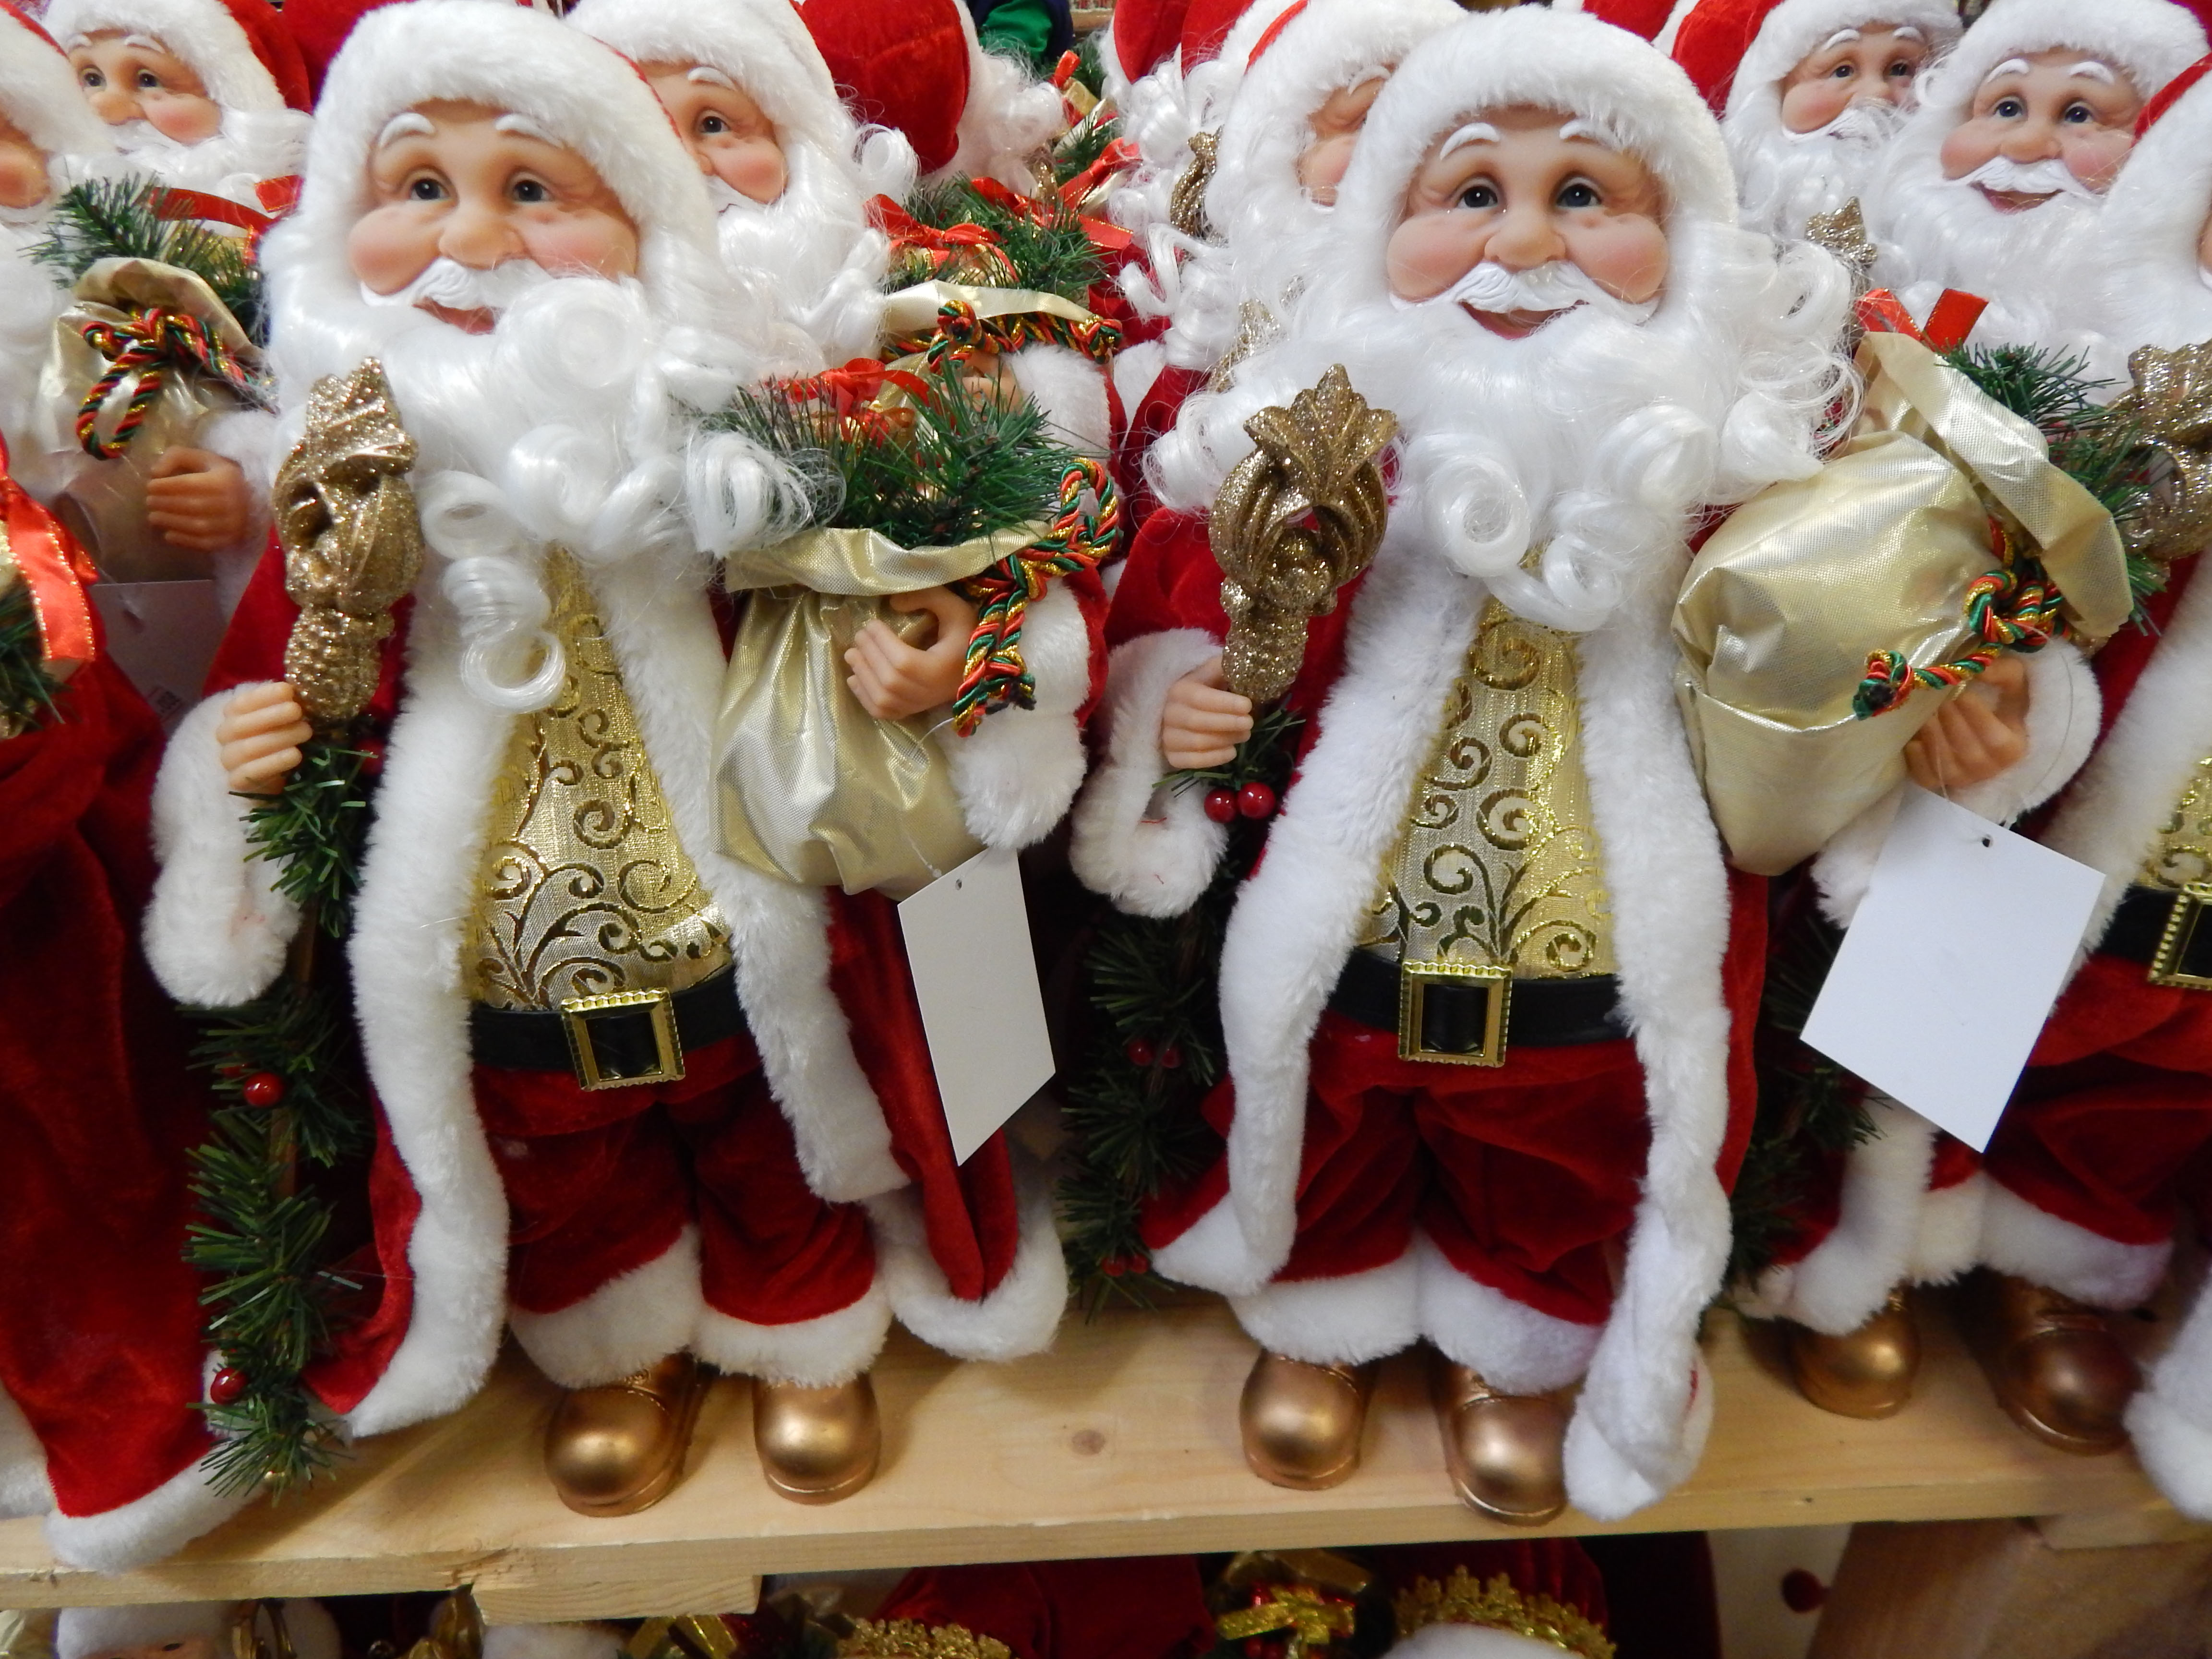
christmas, santa, claus, tree, winter, decoration, new, gift, year, celebration, background, holiday, red, white, merry, costume, festive, present, box, happy, paper, presents, eve, 2019, santa claus, christmas decoration, christmas ornament, figurine, christmas eve, tradition, fictional character, event, interior design, toy